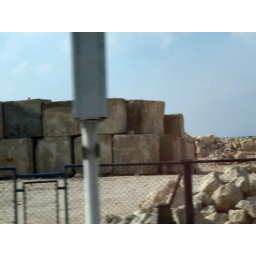
they're building these big stone barriers along the beach in alexandria to prevent flooding.